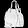
Label: Bag